Bombing of São Paulo

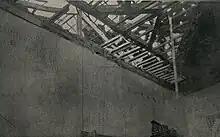
Effect of a shell on the revolutionary command in the Luz barracks

On the morning of 6 July, the bombardment of the palace eased and the focus shifted to the besieged loyalists in the 4th Battalion of the Public Force, in Luz. From Ponte Pequena, lieutenant Eduardo Gomes destroyed the machine gun emplacements and set the command building on fire. The bombardment only ceased when revolutionary commander Miguel Costa was informed of the prisoners held inside the barracks—captains Joaquim and Juarez Távora and lieutenants Índio do Brasil and Castro Afilhado. Revolutionary artillery also damaged Luz's water tank and the Polytechnic School.